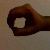
The image shows a hand gesture representing the number 0 in Indian Sign Language.